Tarebia granifera

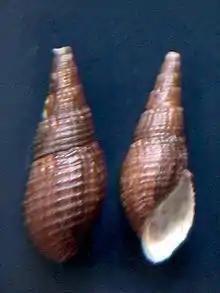
Shells of "Tarebia granifera"

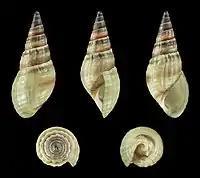
Smooth form

A detailed account of the anatomy of "Tarebia granifera" was given by R. Tucker Abbott in 1952 together with notes on its biology and bionomics. A dissection guide was provided by Malek (1962).